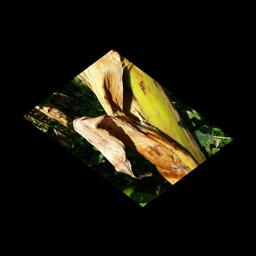
Label: PSEUDOSTEM WEEVIL